Loch Striven

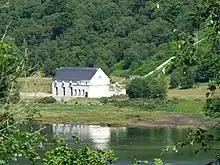
Hydro-electric generating station

The hydro-electric generating station for the Striven Hydro-Electric Scheme is located at the head of Loch Striven at Ardtaraig. The building was designed to blend-in with the local architecture and appears to resemble a large house or small church when viewed from a distance Opened in 1951, its single turbine has a generating capacity of .